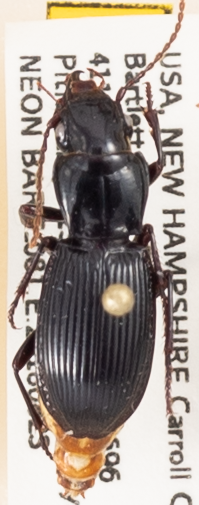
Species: Pterostichus rostratus
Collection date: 2018-08-23 04:00:00
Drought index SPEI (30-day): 0.47
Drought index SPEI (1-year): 0.17
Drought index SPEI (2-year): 0.54